Ranger X

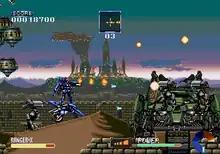
Gameplay screenshot

The player assumes the role of Ranger X, piloting a powered exoskeleton who leads the fight back for his home planet against the invading Rahuna forces. Ranger X is equipped with a jet pack and an assortment of weapons. The jet pack allows for short periods of flight, the duration of which is limited by the jet pack's temperature. Upon overheating, the player must land and wait for cool down. Alongside Ranger X's standard pulse rifle, the player has access to various special weapons including a flamethrower and homing attacks. Unlike the pulse rifle, the special weapons drain a power bar, which can only be recharged when Ranger X is in a bright light source. This special arsenal can be increased by collecting power ups scattered across the levels. On certain levels, the player may also control a supporting vehicle – an Ex-Up, such as Indra – a futuristic motorcycle, a premise described as "RoboCop on a Harley". Indra can move and fire independently of Ranger X, although Ranger X can enter it to take advantage of its separate shielding.